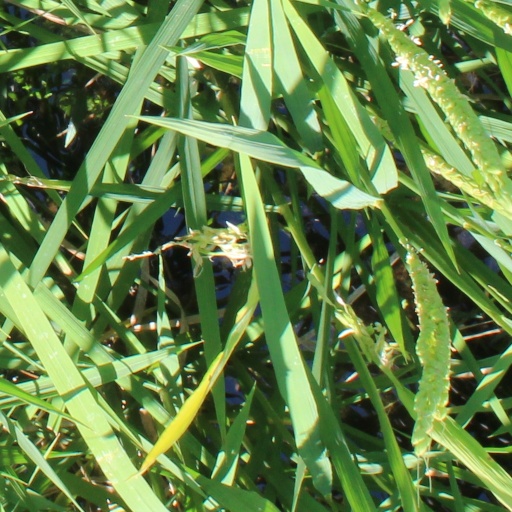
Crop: rice